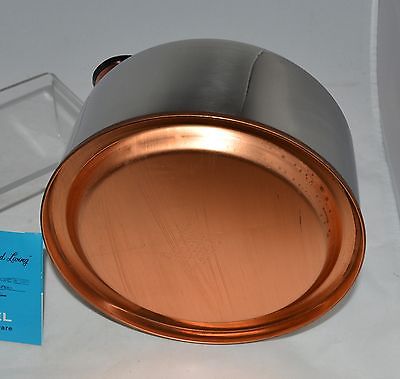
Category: kettle